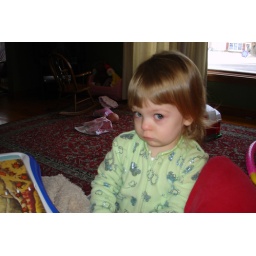
Sad because she found a &amp;quot;sad crab&amp;quot; in the Rainbow fish book she has for her leap pad.